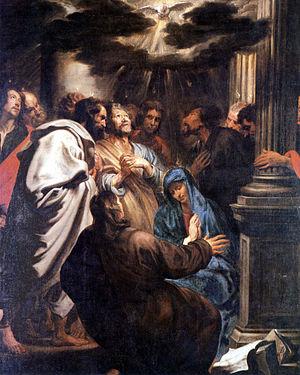
Cette page établit la liste des peintures d'Antoine van Dyck.